Reva, Virginia

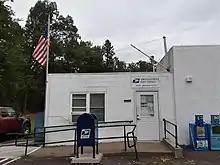
Post office in Reva

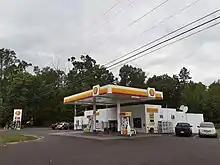
The Reva Market, attached to the post office

Reva is a City in Culpeper County, Virginia, United States. Reva was named for Reva Burgess, the daughter of Walter Burgess. The first Reva post office opened on March 24, 1893. A second Reva post office and store opened in 1907 at the intersection of Reva Road and Shanktown Road, eventually becoming the center of Reva. In 1977, the Reva post office relocated to the intersection of US-29 and Reva Road (Route 633), adjoining the Reva Market. The Reva Market, a convenience store specializing in fresh prepared breakfasts and ice cream, is Reva's only store. The Reva Market is located near the original Brown's Store polling location.